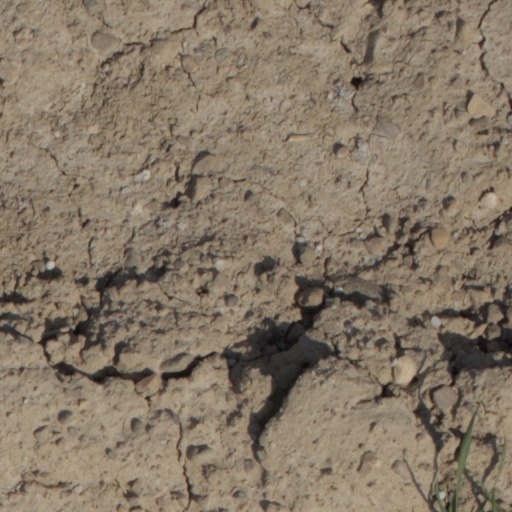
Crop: wheat